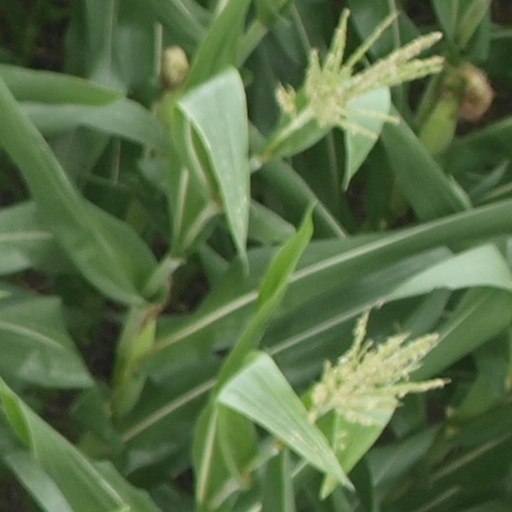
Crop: maize; corn